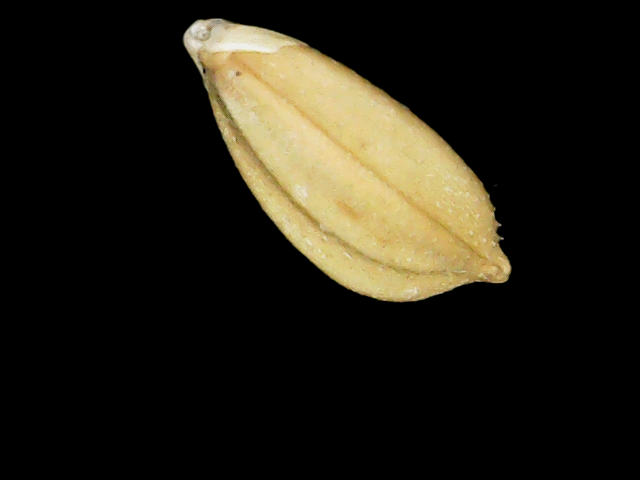
Rice variety: Binadhan08